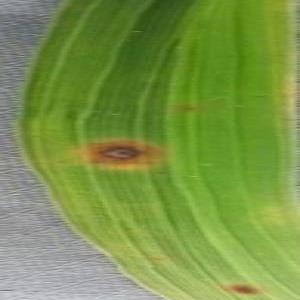
Disease: Brownspot